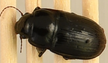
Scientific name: Euryderus grossus
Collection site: Central Plains Experimental Range NEON (CPER), plot CPER_003